Battle of Ekeren

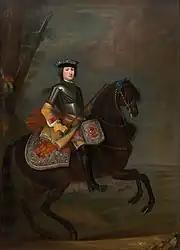
Portrait of a Dutch cavalry officer, with Ekeren in the background.

The battle had no clear victor, but both sides claimed victory. The Dutch because they had forced the French from the battlefield, allowing them to retire to safety and the French and Spanish because they occupied the battlefield the next day. Both parties also appealed to outward signs of victory such as captured banners and standards. The strategic situation remained largely unchanged. The Dutch pulled back several kilometres, occupying a tactically more favourable position, and Boufflers' detachment returned, as if nothing had happened, to the French main army. While the failure to capture Antwerp was an Allied setback, chances of success for the Allied plans had neither increased nor decreased. Both before and after the battle, everything depended on the actions of the main armies under Marlborough and Villeroy.